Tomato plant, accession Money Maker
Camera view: bottom (45 deg); turntable rotation: 180 degrees
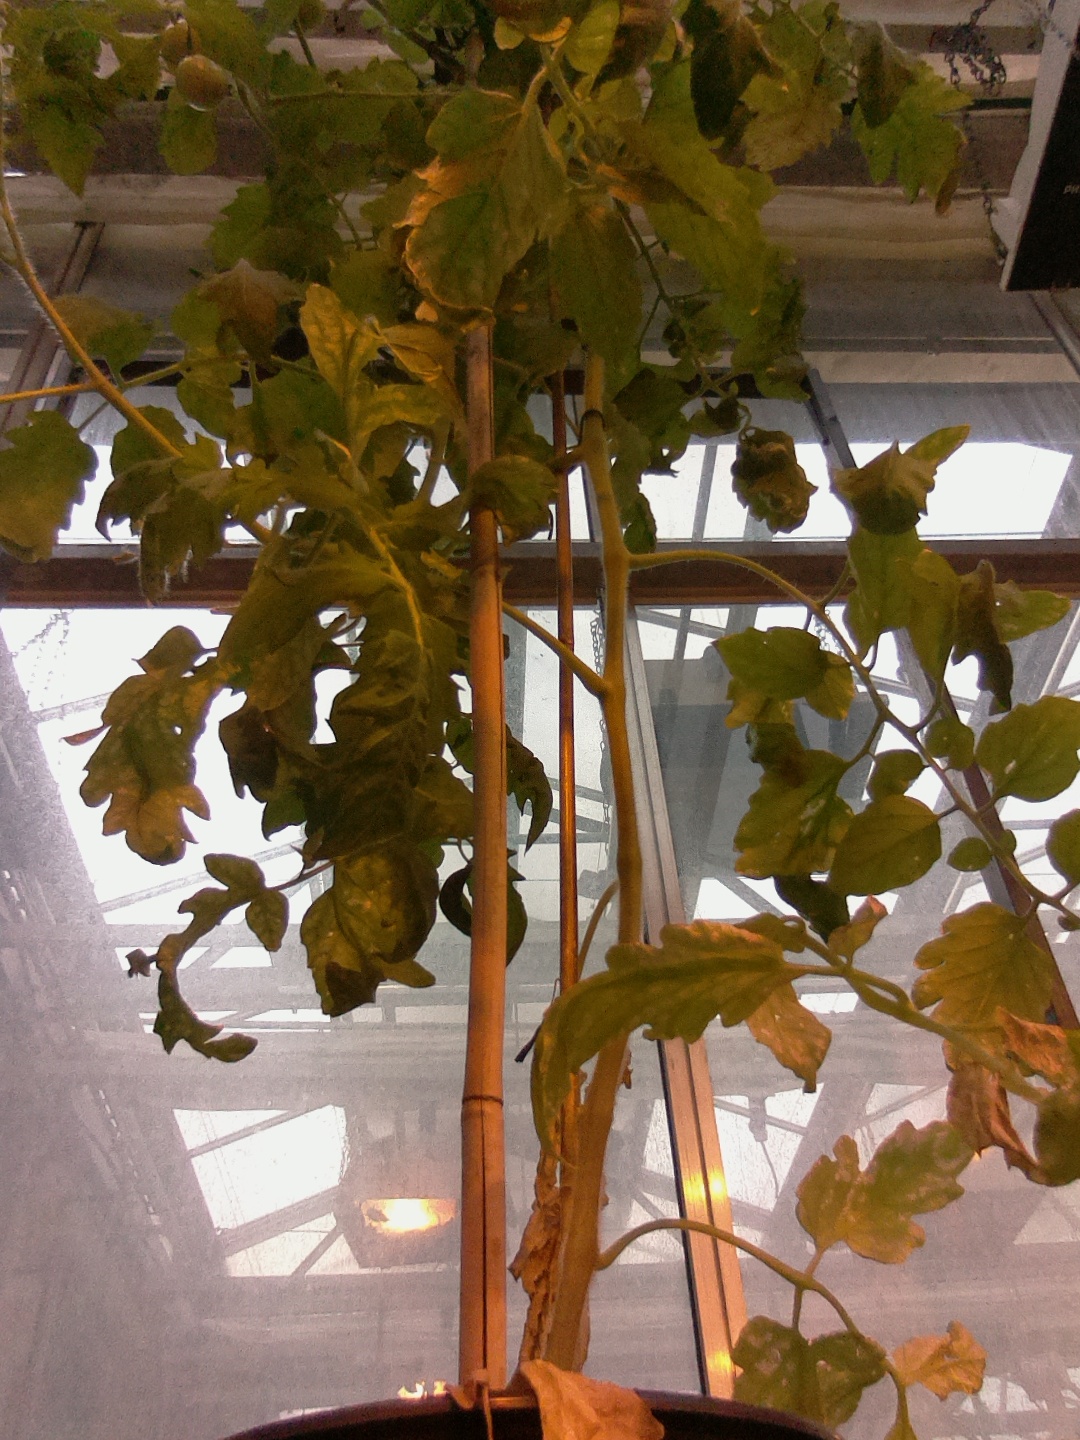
BBCH growth stage 75: 50%-60% of final fruit size